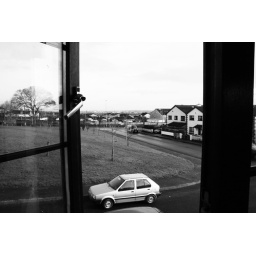
nice in black and white